Thomas Cavendish's circumnavigation

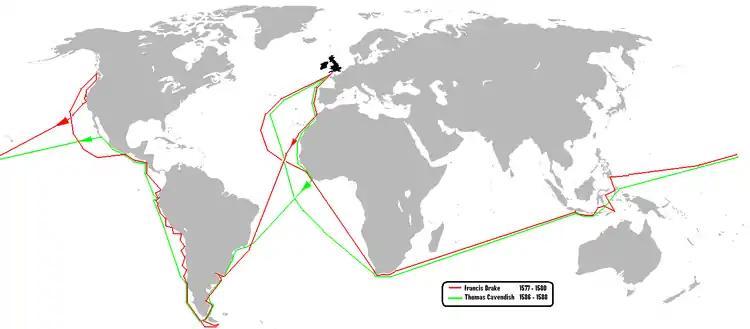
Comparison between Francis Drake's and Thomas Cavendish's circumnavigations

Early on 4 November 1587 one of Cavendish's lookouts spotted the 600 ton galleon manned with over 200 men off Cabo San Lucas. After a several hour chase the English ships overhauled the "Santa Ana", which conveniently had no cannons on board to allow more cargo. After several hours of battle during which Cavendish used his cannon to fire ball and grape shot into the galleon while the Spanish tried to fight back with small arms. The "Santa Ana" began to take heavy damage and was holed below the waterline a number of times. With his vessel taking on water the captain Tomás de Alzola refused to surrender but was begged upon by pilot (navigator) Alonso de Valladolid to plead for the life of his crew in exchange for the goods on board the "Santa Ana". Realising he had no choice, de Alzola struck his colours and surrendered. The cost was small – two English were killed with another ten wounded, whilst the Spanish had suffered twelve killed and fifty wounded. The victorious English grappled the ship and towed into Aguada Segura. The ships were then lashed together and the prize was consolidated.